1909 NSWRFL season

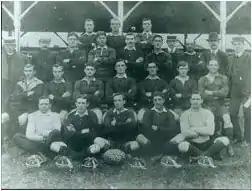
South Sydney: controversial 1909 Premiers.

Arthur Butler • Arthur Conlin (c) • Harry Butler • Howard Hallett • T.Anderson • J.Davis • Frank Storie • Ed Fry • Dick Green • Jack Coxon • Billy Cann • P.Carroll • Arthur Hennessy (coach)